Pembroke Yeomanry

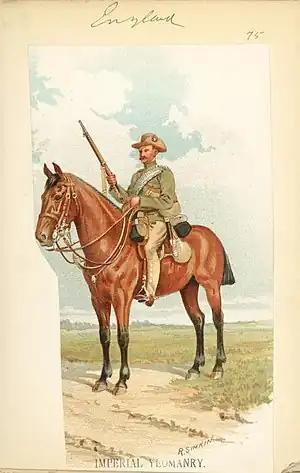
An Imperial Yeomanry trooper

Following a string of defeats during Black Week in early December 1899, the British government realised that it would need more troops than just the regular army to fight the Second Boer War. On 13 December, the decision to allow volunteer forces to serve in South Africa was made, and a Royal Warrant was issued on 24 December. This officially created the Imperial Yeomanry (IY). The force was organised as county service companies of approximately 115 men signed up for one year, and volunteers from the Yeomanry and civilians (usually middle and upper class) quickly filled the new force, which was equipped to operate as Mounted infantry. The Pembroke Yeomanry raised the 30th (Pembrokeshire) Company, which landed in South Africa on 6 April and served in 9th (Welsh) Battalion, IY. After the first contingent's tour of duty, a relief company was raised to replace them in 1901. Both companies saw considerable action.